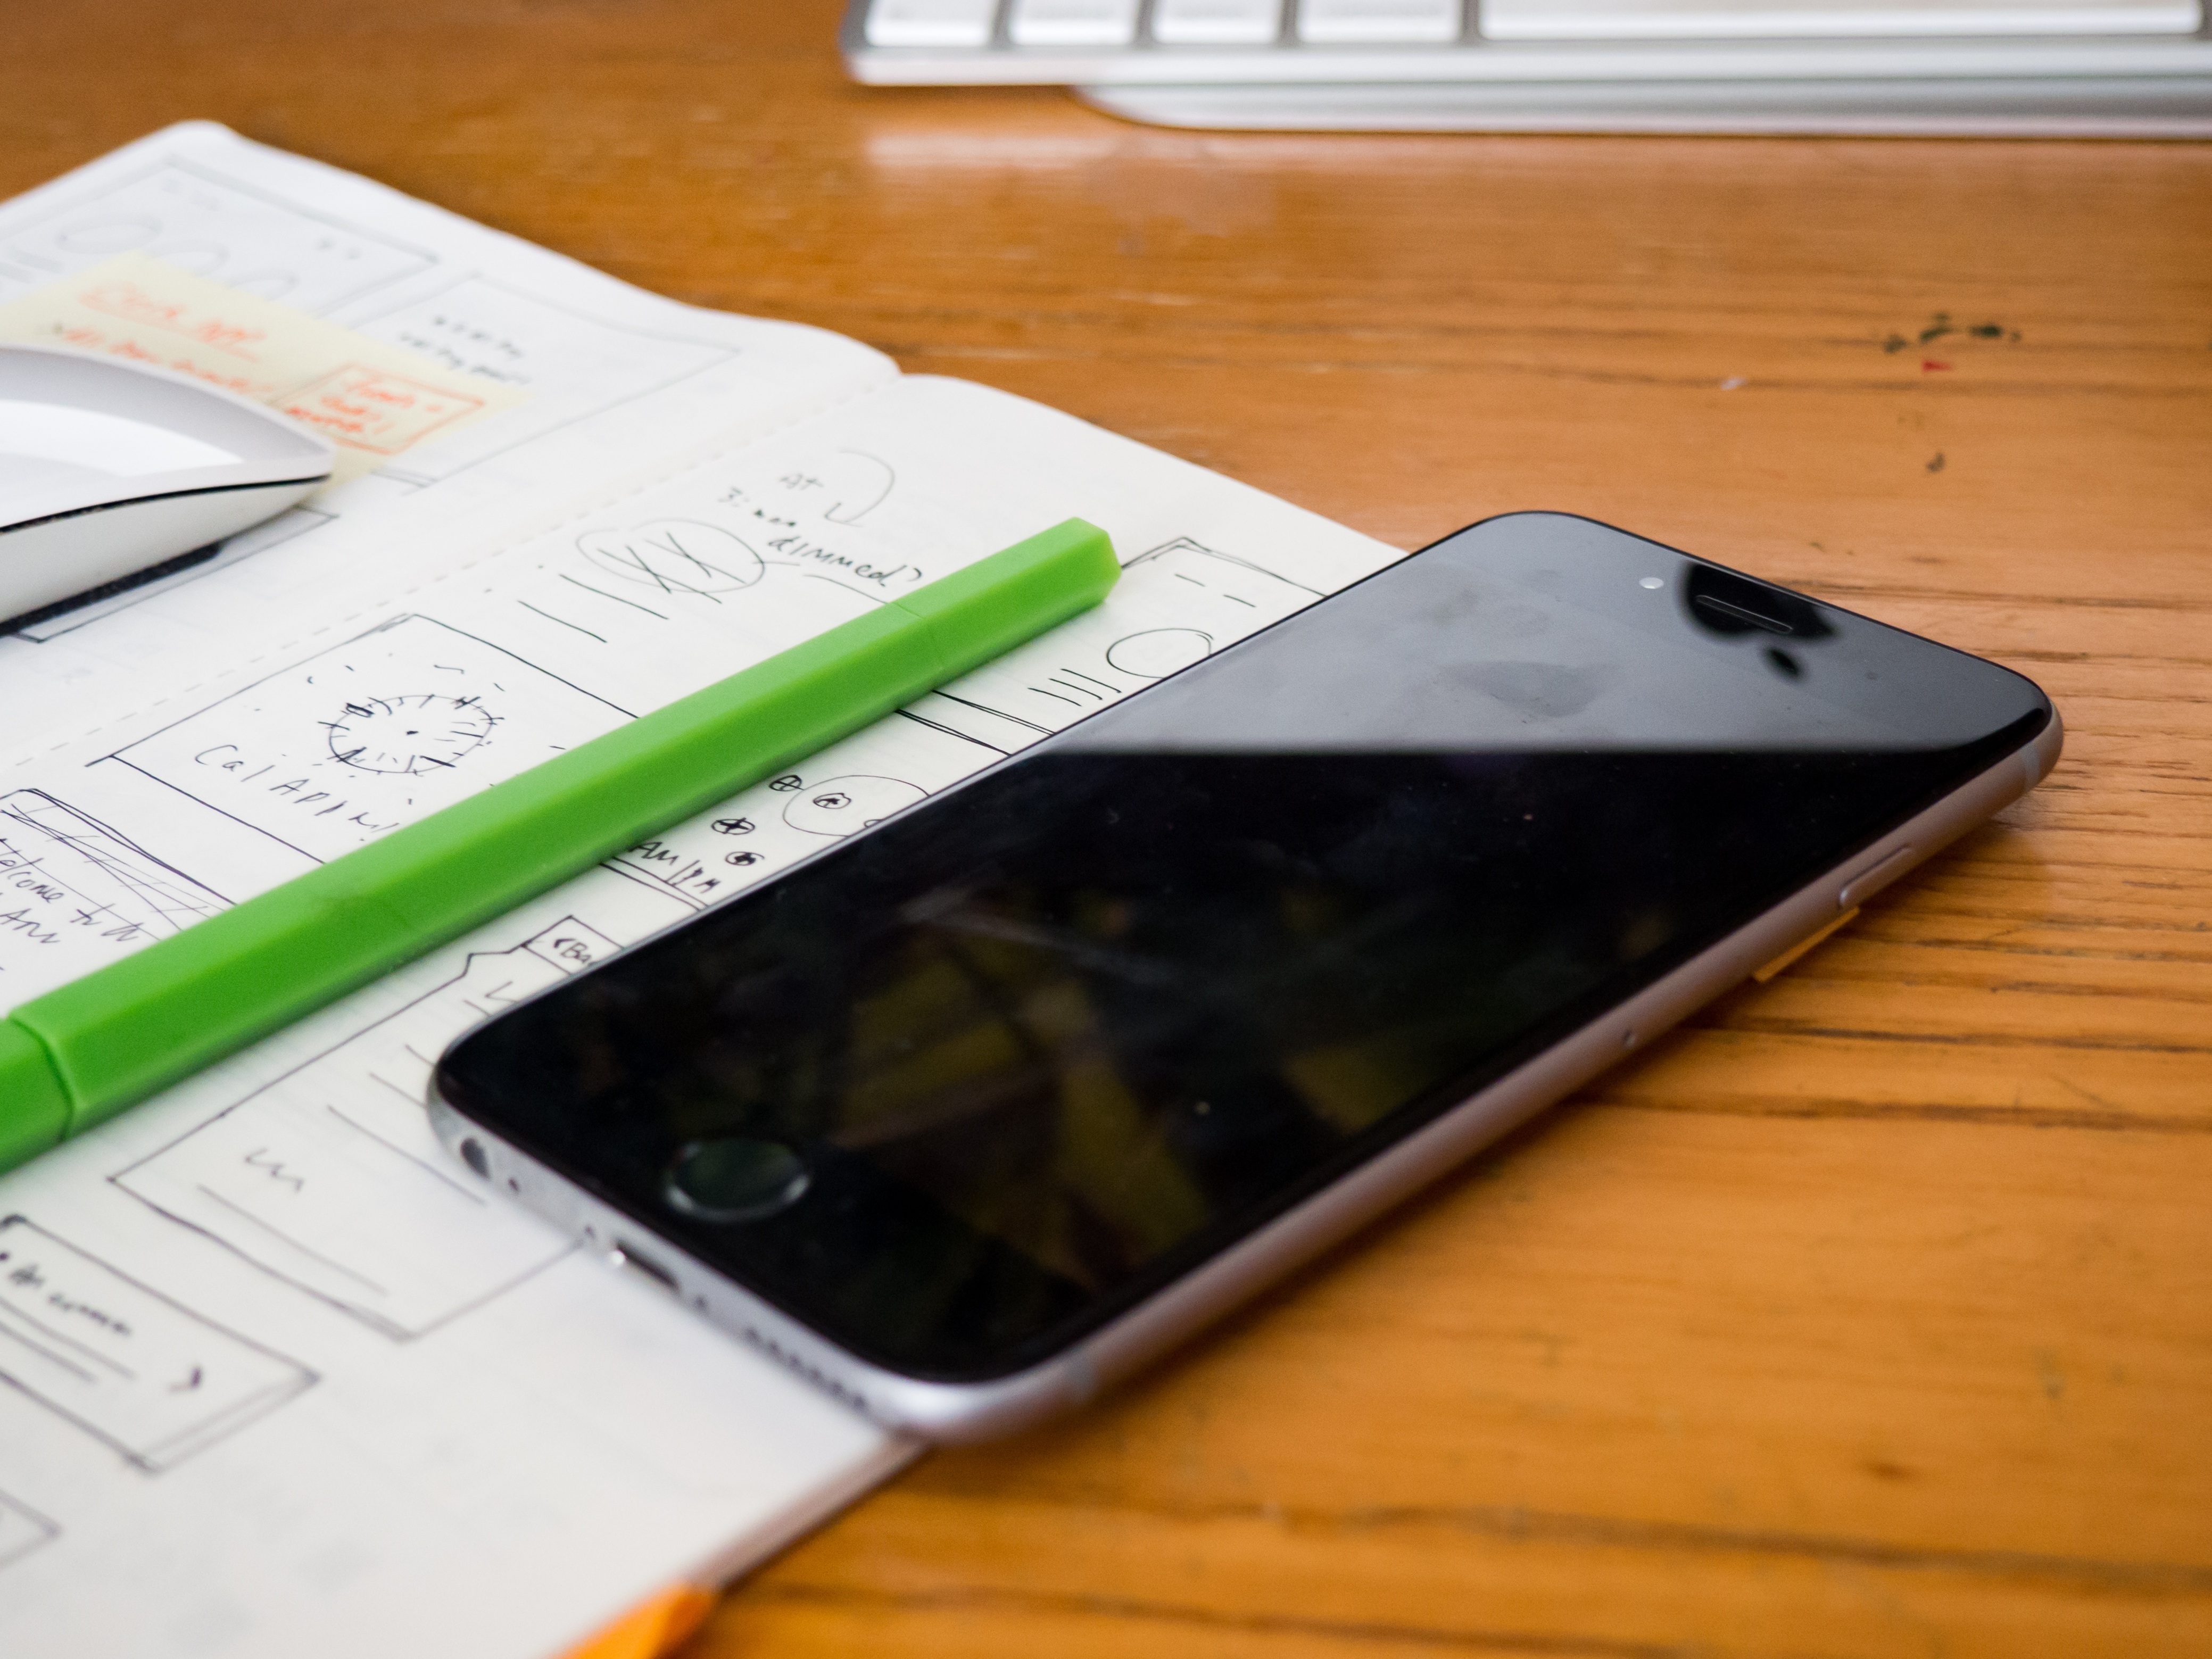
gadget, communication device, mobile phone, smartphone, portable communications device, electronic device, technology, iphone, Material property, feature phone